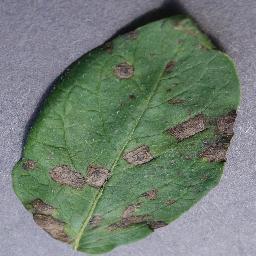
Label: Potato___Early_blight